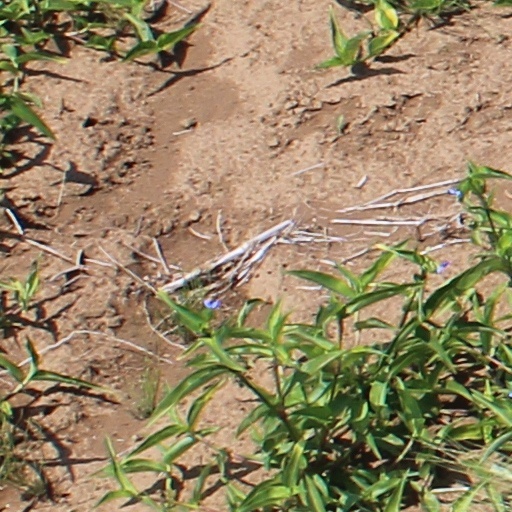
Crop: wheat